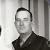
Age: 29